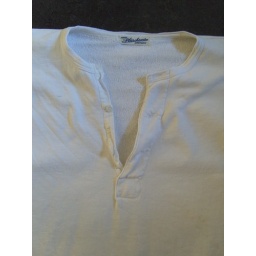
I can get more, in sizes and original brown paper wrappings!